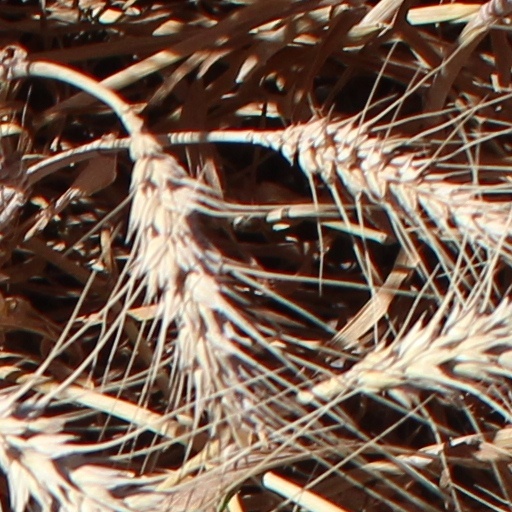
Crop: wheat